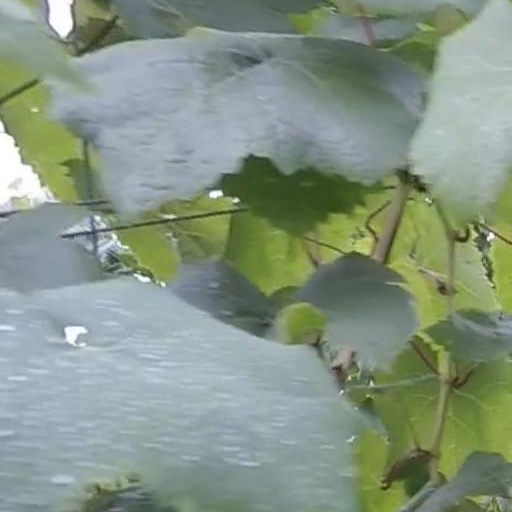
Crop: grape